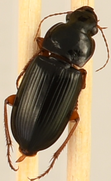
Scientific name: Harpalus paratus
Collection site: North Sterling NEON (STER), plot STER_026